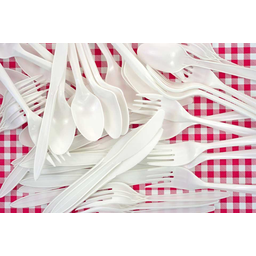
Label: plastic